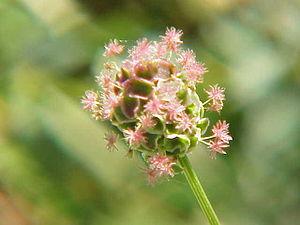
Sanguisorba est un genre de plantes herbacées vivaces faisant partie de la famille des Rosaceae.